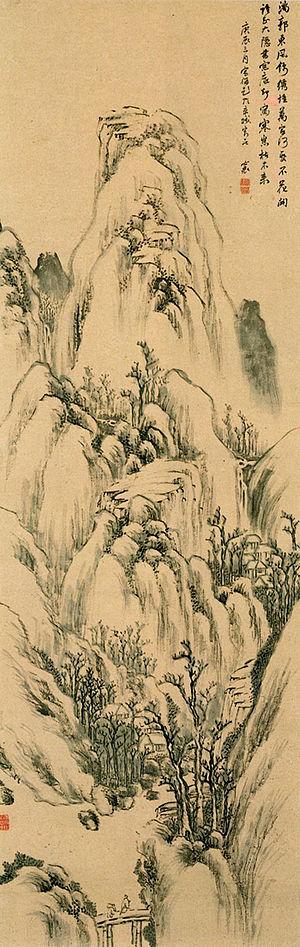
Rai San'yō, de son vrai nom: Rai Jō, surnom : Shisei, noms de pinceau : Sanyō et Sanjũroppōgaishi, est un peintre japonais des XVIIIᵉ – XIXᵉ siècles. Il est né à Aki en 1780, et meurt en 1832.